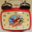
Label: clock